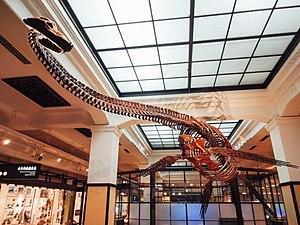
Les Aristonectidae forment une famille éteinte de Plesiosauroidea semblables aux Elasmosauridae. Elle est considérée par certains chercheurs comme une sous-famille de celle-ci.
Cette liste de Plésiosaures est une liste complète des différents genres classés dans l'ordre des Plesiosauria, en excluant les termes vernaculaires. Cette liste inclut tous les genres reconnus et acceptés, mais aussi les genres aujourd'hui considérés comme invalides, douteux, ou qui ne sont pas formellement publiés, ainsi que les « synonyme Junior » et les genres qui ne font plus partie des Plésiosaures.